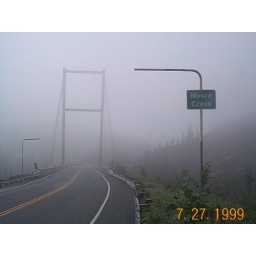
About half-way up the mountain. A sign said something about this being the only single-suspension bridge in the world.